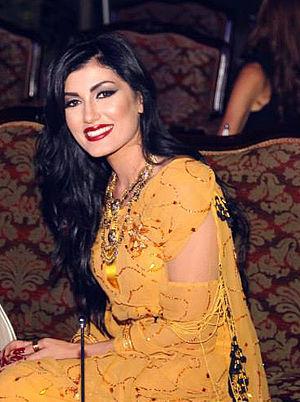
Helan Abdulla, plus connue sous son nom de scène Helly Luv, est une chanteuse, danseuse, chorégraphe, actrice et mannequin kurde.